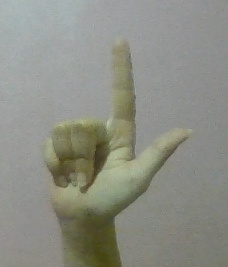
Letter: laam